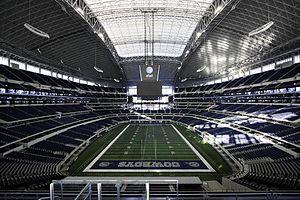
La Phase finale de la Ligue des nations de la CONCACAF 2019-2020 est le tournoi final de la première édition de la Ligue des nations de la CONCACAF qui se tiendra en mars 2021, en raison de la pandémie de Covid-19. La compétition est basée sur le modèle d'une finale à quatre, très courant dans les compétitions de basket-ball comme l'EuroLigue. Ce mini tournoi consiste à réunir les quatre demi-finalistes dans un même lieu. Puis, les deux demi-finalistes vainqueurs s'affrontent alors pour le titre, sur seulement quelques jours. Le vainqueur sera alors le premier champion de la Ligue des Nations.